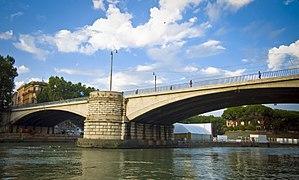
Cette liste de ponts d'Italie a pour vocation de présenter une liste de ponts remarquables d'Italie, tant par leurs caractéristiques dimensionnelles, que par leur intérêt architectural ou historique.
Le pont Garibaldi est un pont de Rome en Italie.